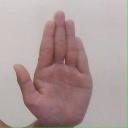
अक्षर: ध